White House Communications Agency

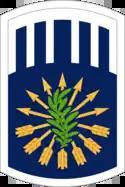
White House Communications Agency-Army Element Shoulder Sleeve Insignia

The White House Communications Agency is a joint military unit. It has members from each branch of service: United States Air Force (USAF), United States Army (USA), United States Coast Guard (USCG), United States Marine Corps (USMC), and the United States Navy (USN). They are stringently vetted before being admitted. After meritorious service of 365 days, typically, its uniformed service members are awarded the Presidential Service Badge.